Brink's

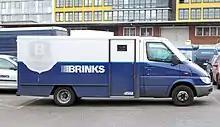
A Brink's van in Germany in 2008

The Brink's Company is an American cash handling company, headquartered in Richmond, Virginia. Its operations include cash-in-transit, ATM replenishment & maintenance, and cash management & payment services, such as vault outsourcing, money processing, intelligent safe services, and international transportation of valuables.